Electoral Carlism (Second Republic)

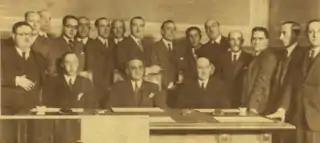
1933: sitting of TYRE (Tradicionalistas y Renovación Española), a monarchist electoral co-ordination bureau

The party remained divided over its alliance policy, most inclined towards coalition deals during leadership of Rodezno (mid-1932 to mid-1934). The result was that the Carlists have never signed a fully-fledged nationwide pact with another party. Twice they concluded electoral deals nearing such an alliance. Prior to the 1931 campaign the Carlists formed a joint "católico-fuerista" list with PNV, though it was limited to Vascongadas and Navarre only. Prior to the 1933 campaign they joined Renovacion Española in TYRE, an electoral co-ordination bureau; half-heartedly supported, the initiative was barely revived in 1936. The result was that in 1933 and 1936 all cases of Carlists joining multi-party lists were agreed on provincial level; except Navarre, the Carlists were always a minority partner. If talks failed a Carlist candidate ran on his own, usually unsuccessfully. Dislike of inter-party bargaining, demonstrated particularly in 1936, translated into electoral results. In 1933 and 1936 all party candidates combined gathered some 2.1m votes in each campaign; in 1933 the candidates supported obtained 24 mandates, while in 1936 the result was merely 10 seats.